Royal Palace of Mari

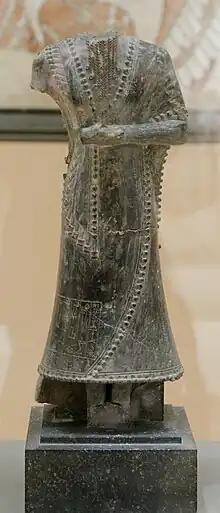
The Statue of Iddi-Ilum

The statue of Puzur-Ishtar once stood in one of the sanctuaries of the Palace of Zimri-Lim, but was discovered in the museum of Nebuchadrezzar’s palace at Babylon (604-562 B.C.E). The inscription on the hem of the statue’s skirt mentions Puzur-Ishtar, sakkanakku of Mari, and also mentions his brother the priest Milaga. Horned caps are usually limited to divine representations in Mesopotamian art but they do not occur on depictions of kings during the Ur III period, therefore it is considered that perhaps the horns of divinity on Puzur-Ishtar’s cap qualified him (to the Babylonian soldiers) as a god to be carted home as the ultimate symbol of their victory over the people of Mari.